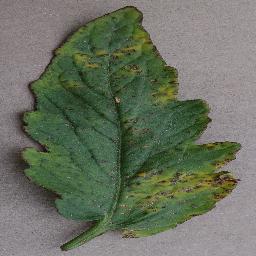
Label: Tomato___Bacterial_spot